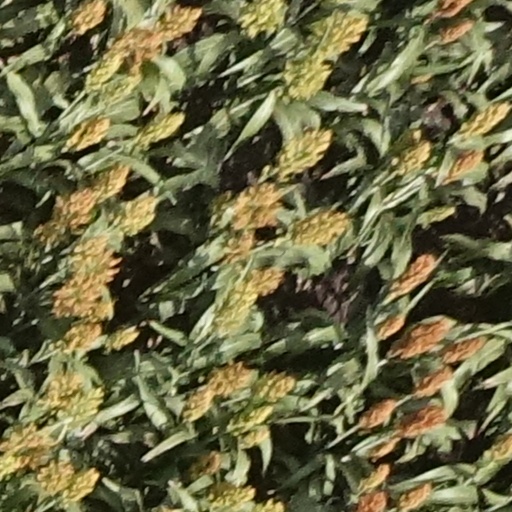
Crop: sorghum